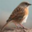
Label: bird